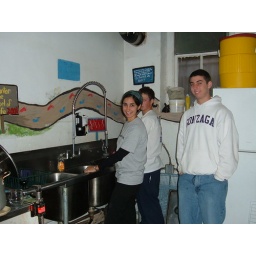
CKGCHS_1005_Radha and boys by sink